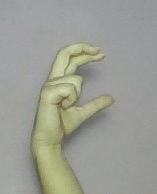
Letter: thal